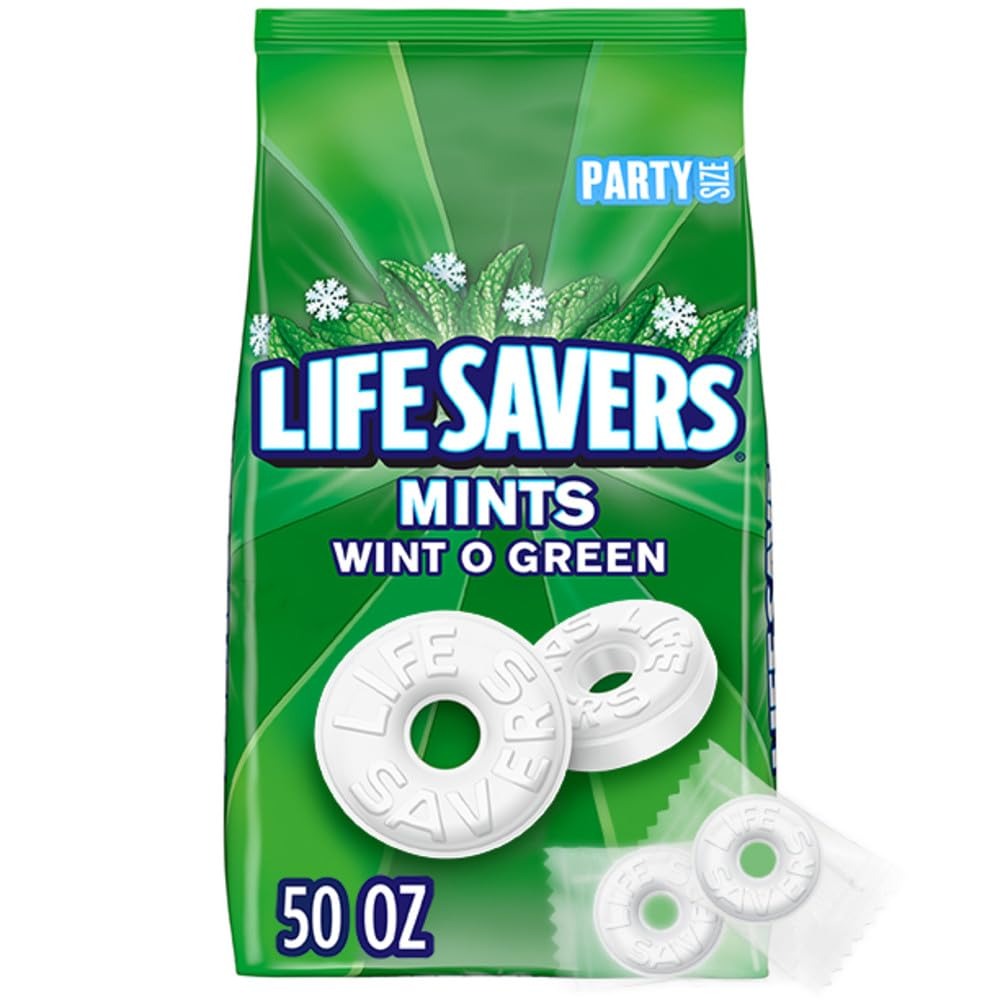
Item Name: Life Savers Hard Candy, Wint-O-Green, 50 oz
Bullet Point 1: Contains one (1) party size, 50-ounce bag of LIFE SAVERS Mints Wint-O-Green Hard Candy
Bullet Point 2: Filled with icy wintergreen flavor, LIFE SAVERS Mints are a hole lot of fun
Bullet Point 3: Keep your breath fresh with the refreshing taste of LIFE SAVERS Mints
Bullet Point 4: Individually wrapped mints are great for the breakroom or the reception desk
Bullet Point 5: Stock up on your favorite mints with this bulk candy package
Value: 50.0
Unit: Ounce

Price: 16.49